Knightshayes Court

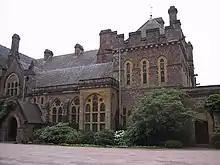
View of the West end of the court showing the base of the intended great tower

The interior, by contrast, was destined to have been a riot of Burgesian excess but "not one of the rooms was completed according to Burges's designs." Of the few interior features that were fully executed, much was dismantled or covered over by Sir John and his successors, who followed the twentieth century distaste for Victorian architecture, and for the work of Burges in particular. The attitude persisted on the National Trust's acquiring the house in 1973. Writing at the time of the acquisition, the then Secretary, Robin Fedden, wrote; "the house was built by an architect called Burgess (sic). I expect it is coming back into fashion but the house could be regarded as irrelevant except as part of the setting in the garden." The new approach since the rehabilitation of the reputation of Burges has seen the Trust seeking to recover and restore as many of Burges's fittings as possible, including some "sparkling" ceilings, such as that in the Drawing Room, which was discovered in 1981, having been boarded over as early as 1889. In a number of instances, the Trust has brought in Burges-designed furniture from other locations, including a bookcase from The Tower House, now in the Great Hall, and a marble fireplace in the Drawing Room, from Burges's redecoration of Worcester College, Oxford. The presentation album which Burges prepared, and which can be seen at the house, shows what might have been. "At Knightshayes Burges was on top form. But (his) magical interiors remained a half-formed dream." The Victorian commentator Charles Locke Eastlake described the house in his "A History of the Gothic Revival": "For this quality of design as well as for a certain vigour of treatment, Knightshayes may be considered a typical example of the Revival."